Vyvyan Pope

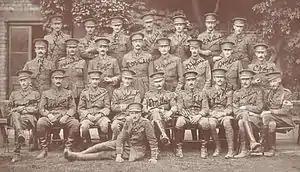
Officers of the 1st Battalion, North Staffordshire Regiment, photographed in Cambridge, August 1914. Lieutenant Vyvyan Pope is pictured standing in the back row, third from the left.

Following the outbreak of the First World War in August 1914, the battalion was transferred to England and embarked for the Western Front the following month. Pope remained with the battalion for most of the war, seeing action in the First Battle of Ypres in late 1914, in the Battle of Neuve Chapelle (where he won the Military Cross) in 1915, in the two serious gas attacks at Wulverghem in April and June 1916 (in the first of which his actions won him the DSO), in the Battle of the Somme in mid-1916 and in the Battle of Messines in mid-1917. His MC citation states the following: